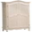
Label: wardrobe